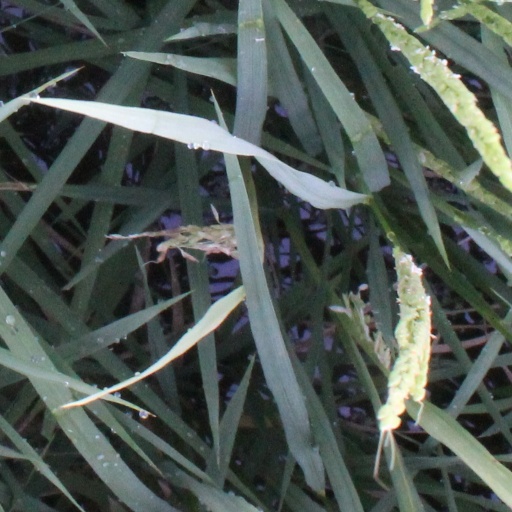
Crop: rice